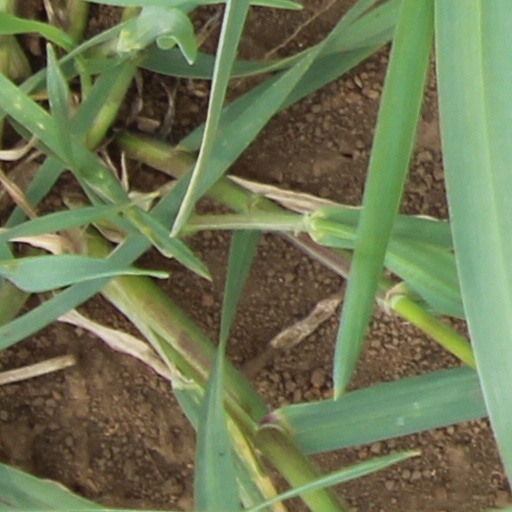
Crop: wheat